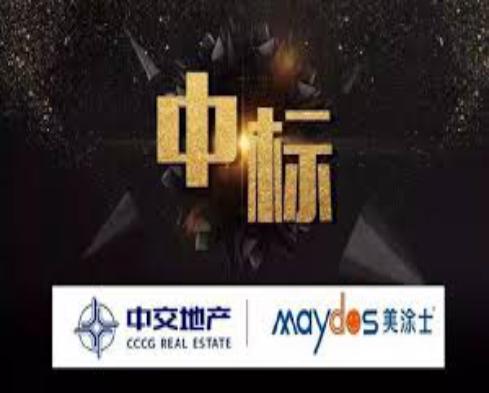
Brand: maydos
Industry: Necessities